MyMusic.com.ng

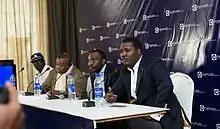
MyMusic Launches at a World Press Conference in Lagos, Nigeria

www.mymusic.com.ng launched on 3 June 2015 at a World Press Conference held at the Oriental Hotel, Lagos. In attendance at the event were artists including Don Jazzy, Harrysong, Kcee and Ajebutter22. Other attendees include Tee Billz, Koffi Idowu Nuel, Asa Asika, Steve Babaeko and the MD of NIBBS, Mr. Adebisi Sonubi.